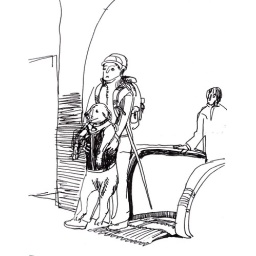
guide dog / blind man in the underground